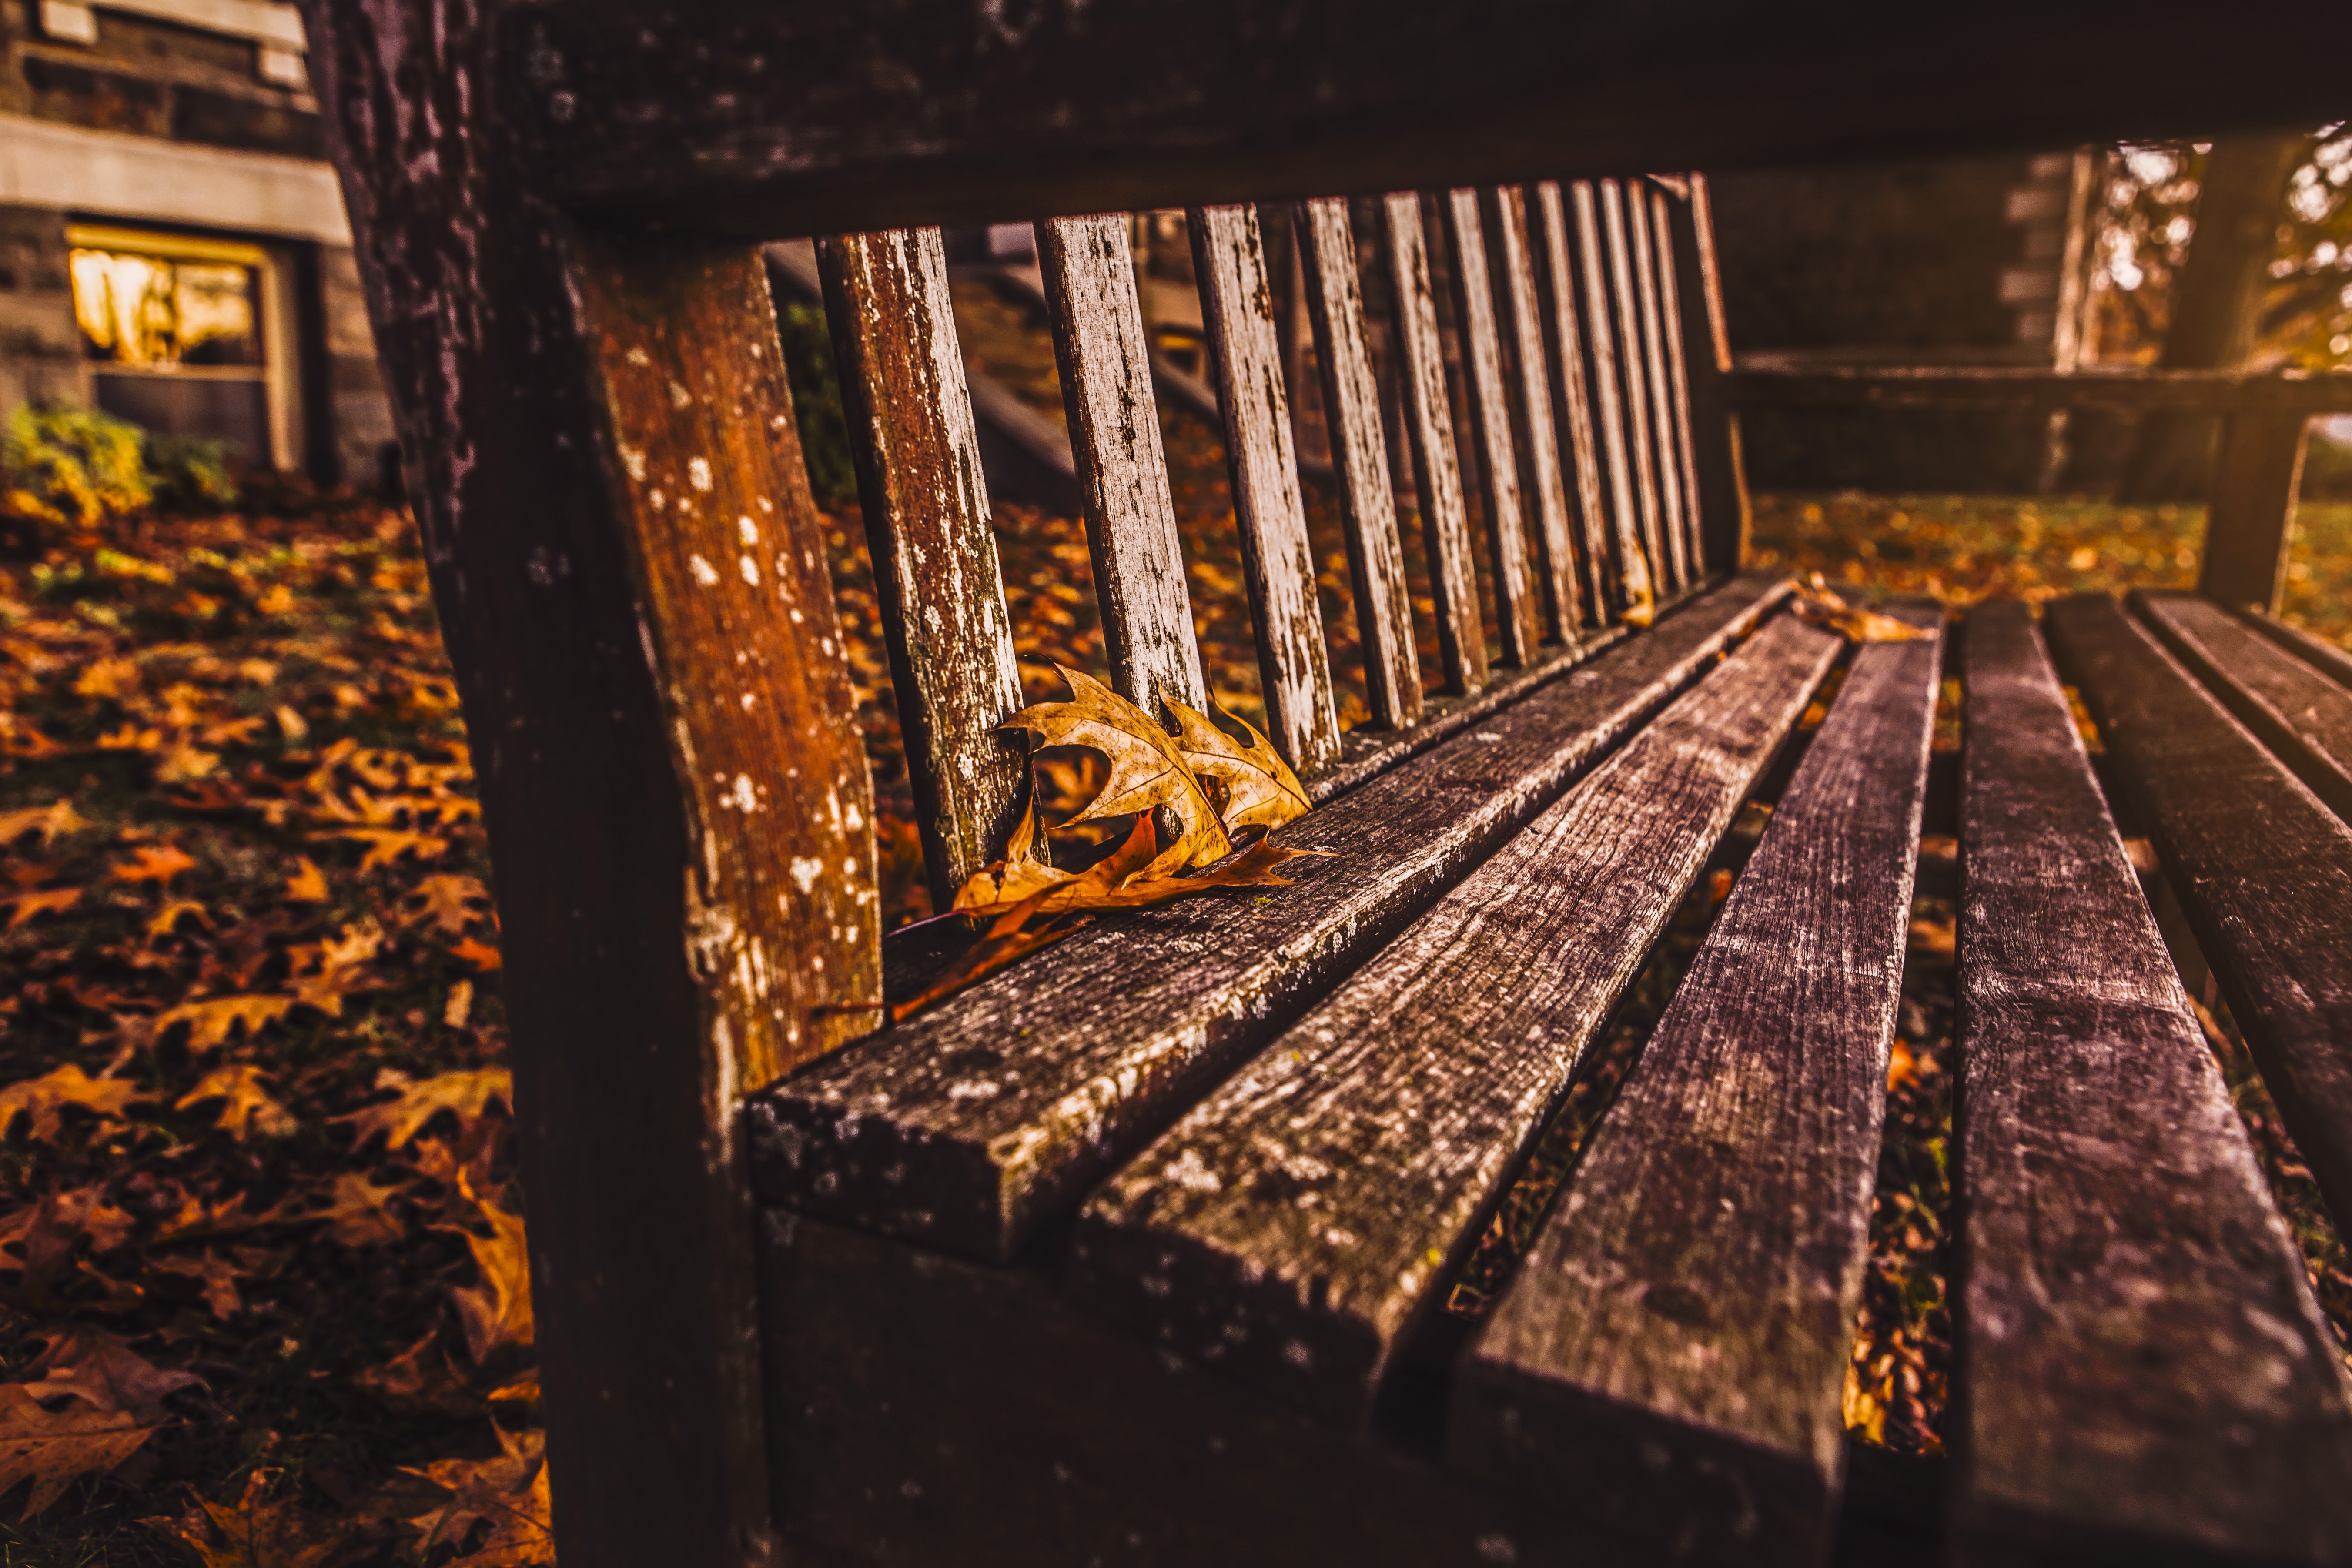
wood, track, night, chair, old, evening, color, autumn, darkness, season, historical, good looking, former